Medical school

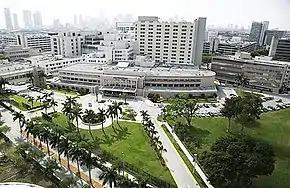
Jackson Memorial Hospital in Miami, the primary teaching hospital of the University of Miami's Miller School of Medicine and the largest hospital in the United States, with 1,547 beds

Medical schools in Egypt are five-year programs. Education is conducted in English and leads to a Bachelor of Medicine and Surgery (MBBCh). Graduates must finish a two-year internship program at the end of their studies to obtain their general practitioner license. Clinical training happens in each school teaching hospital with few exceptions. A small number of schools use Ministry of Health hospitals.